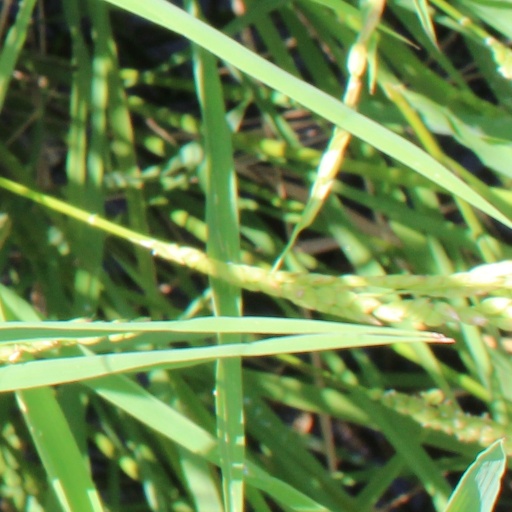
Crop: rice